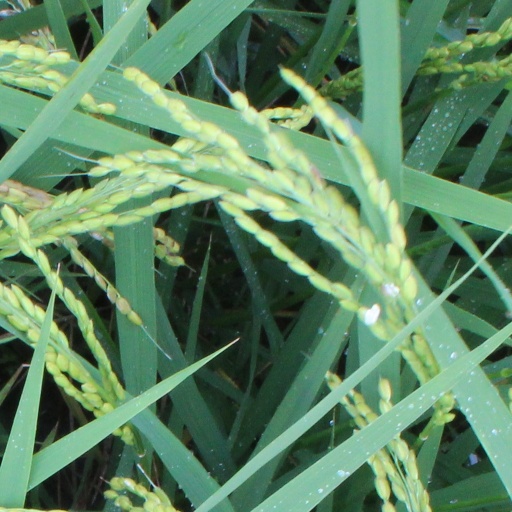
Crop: rice